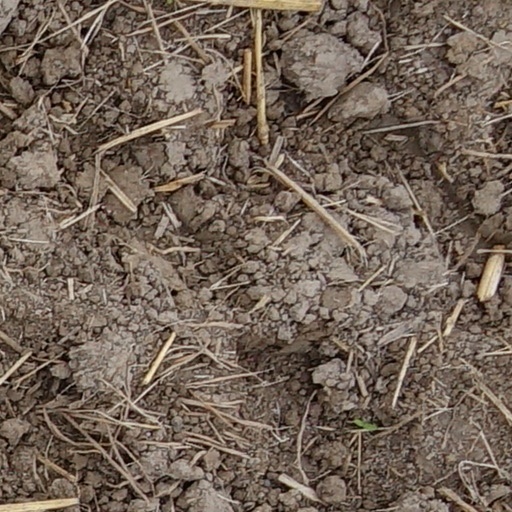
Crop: wheat